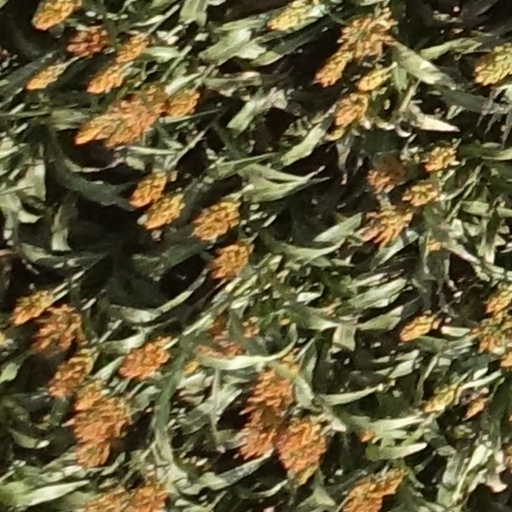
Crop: sorghum